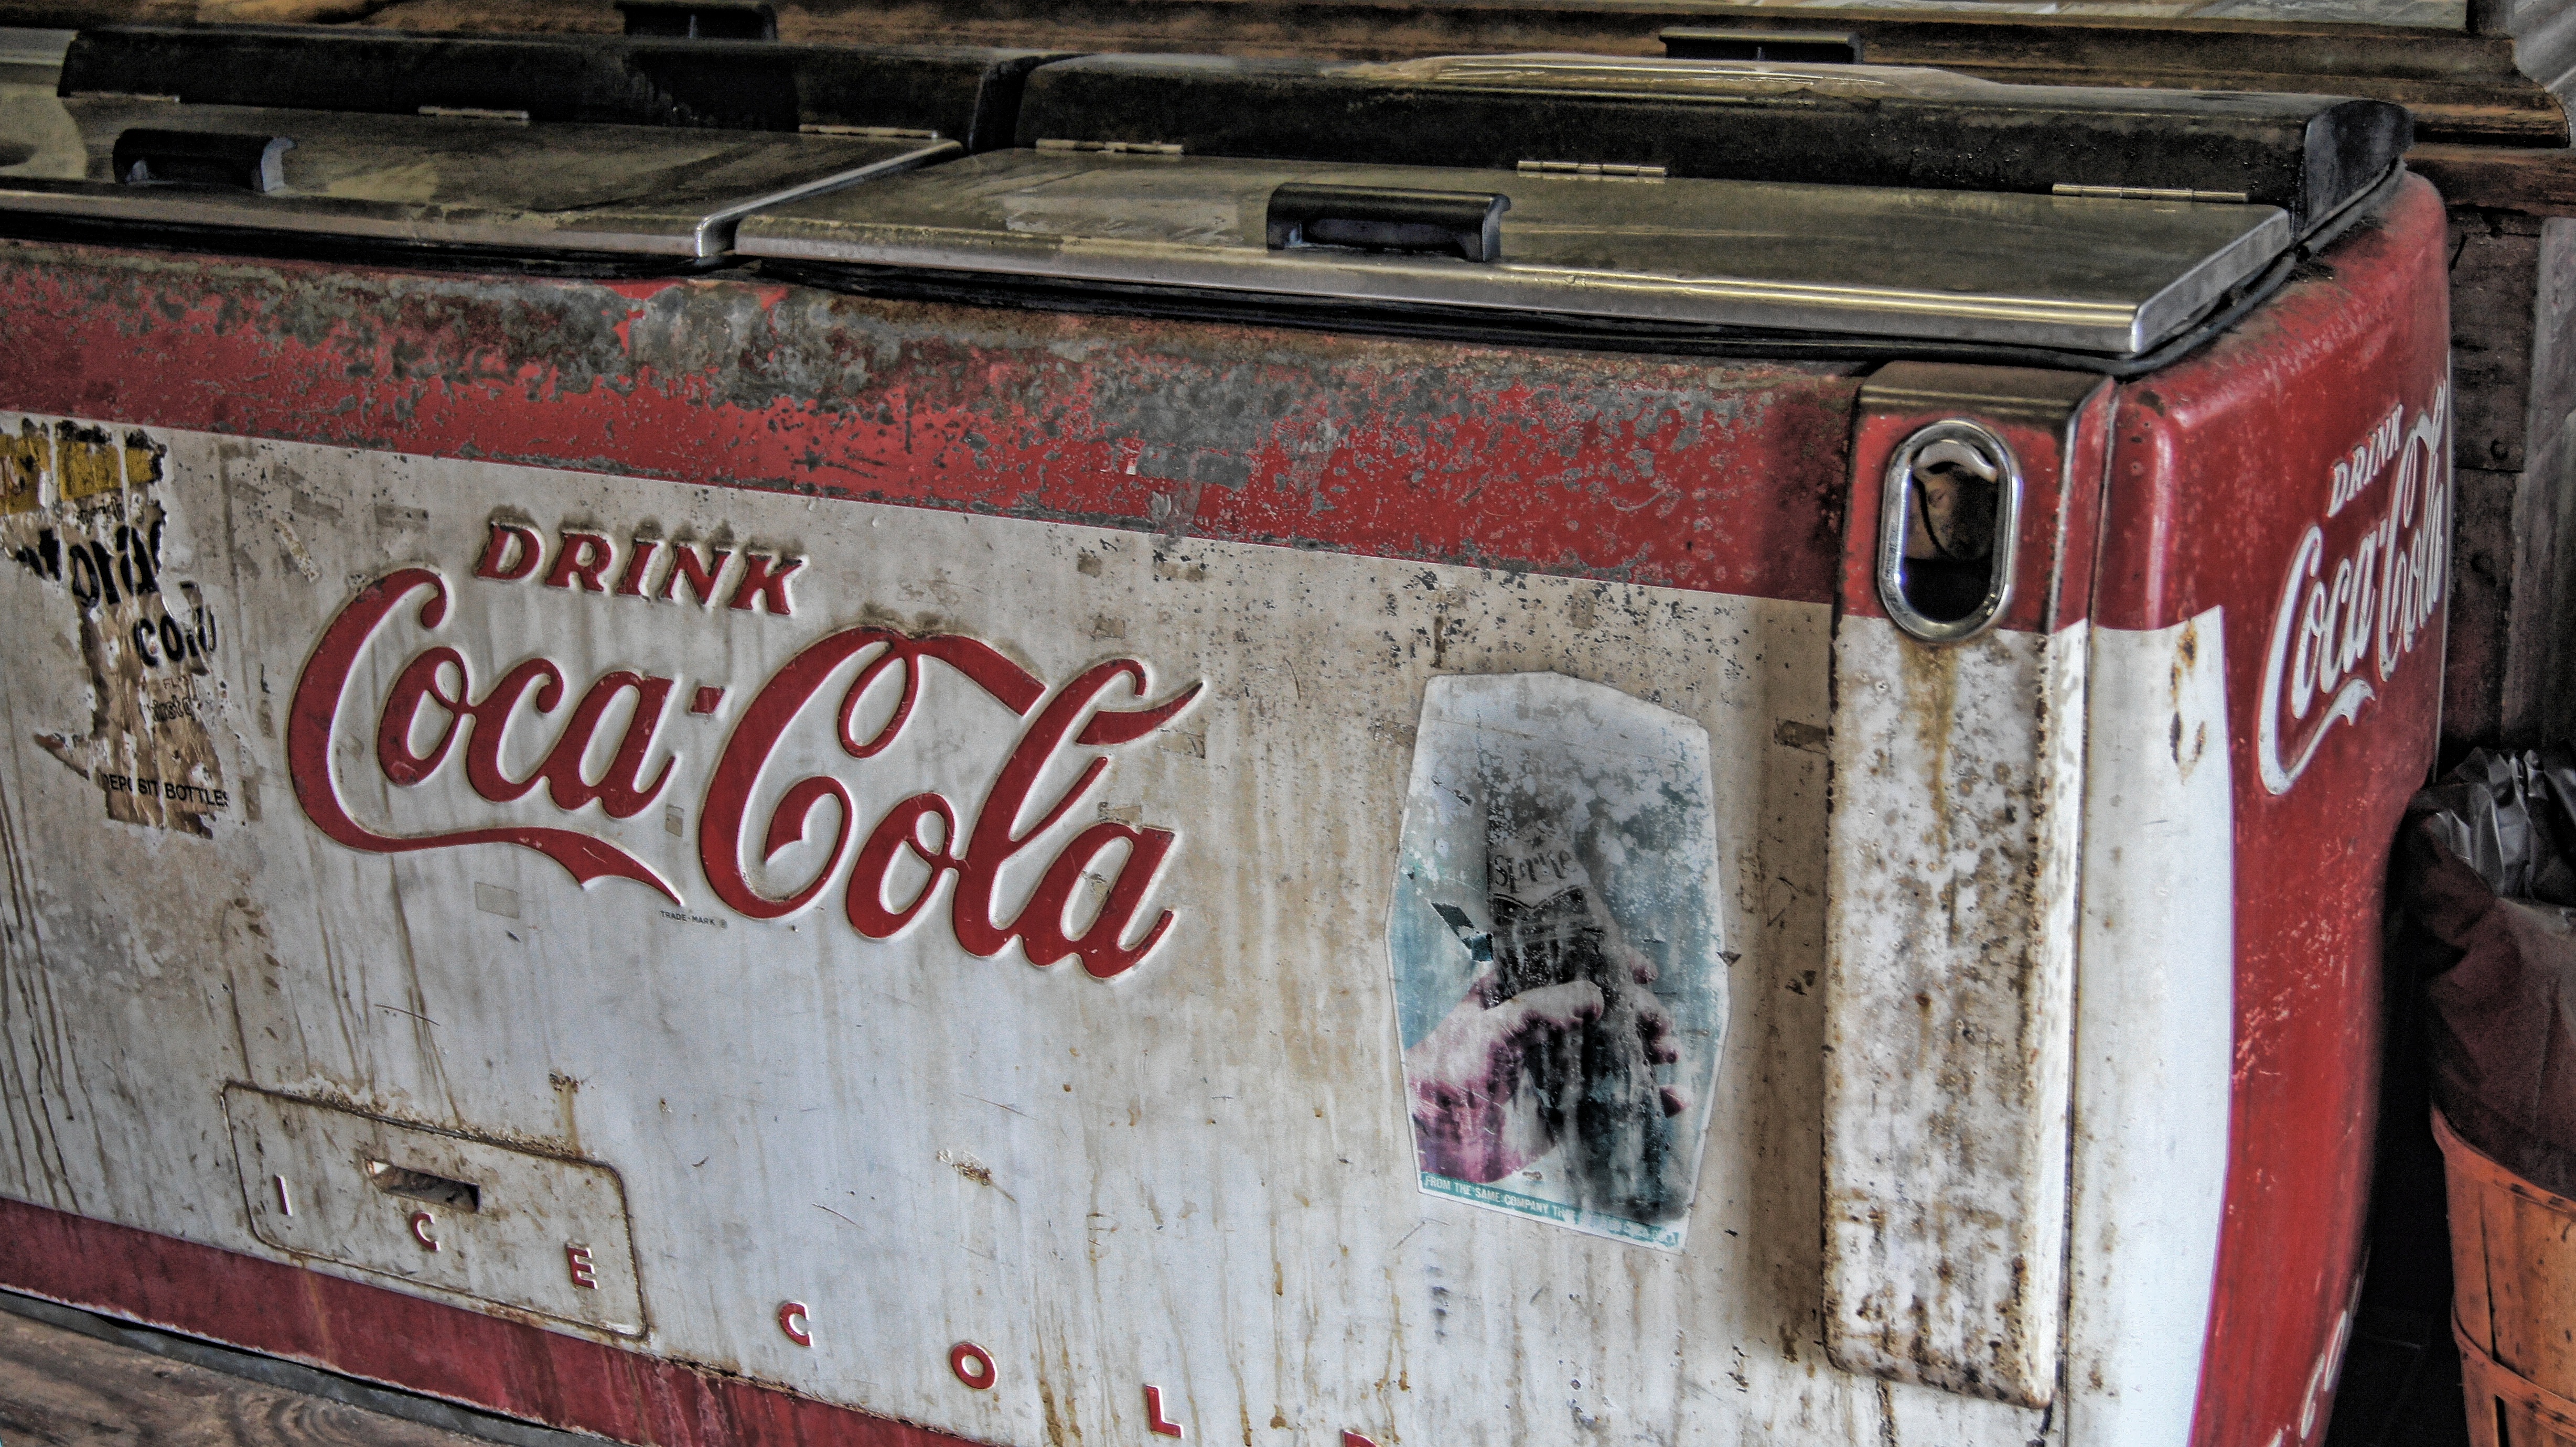
cold, vintage, red, coke, beverage, drink, grunge, coca cola, pop, cool, refreshment, cola, soda, refreshing, refresh, soft drink, carbonated soft drinks